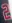
Number: 2